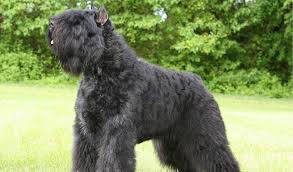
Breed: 233-n000072-Bouvier_des_Flandres